Eleni Konsolaki

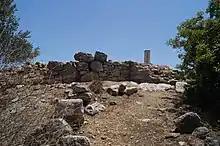
Part of the Magoula Acropolis, where Konsolaki has worked

In 1990 Konsolaki discovered a Mycenaean building in Methena, from which she described over 150 'cult images', including small clay figures of animals, and of horses with riders.